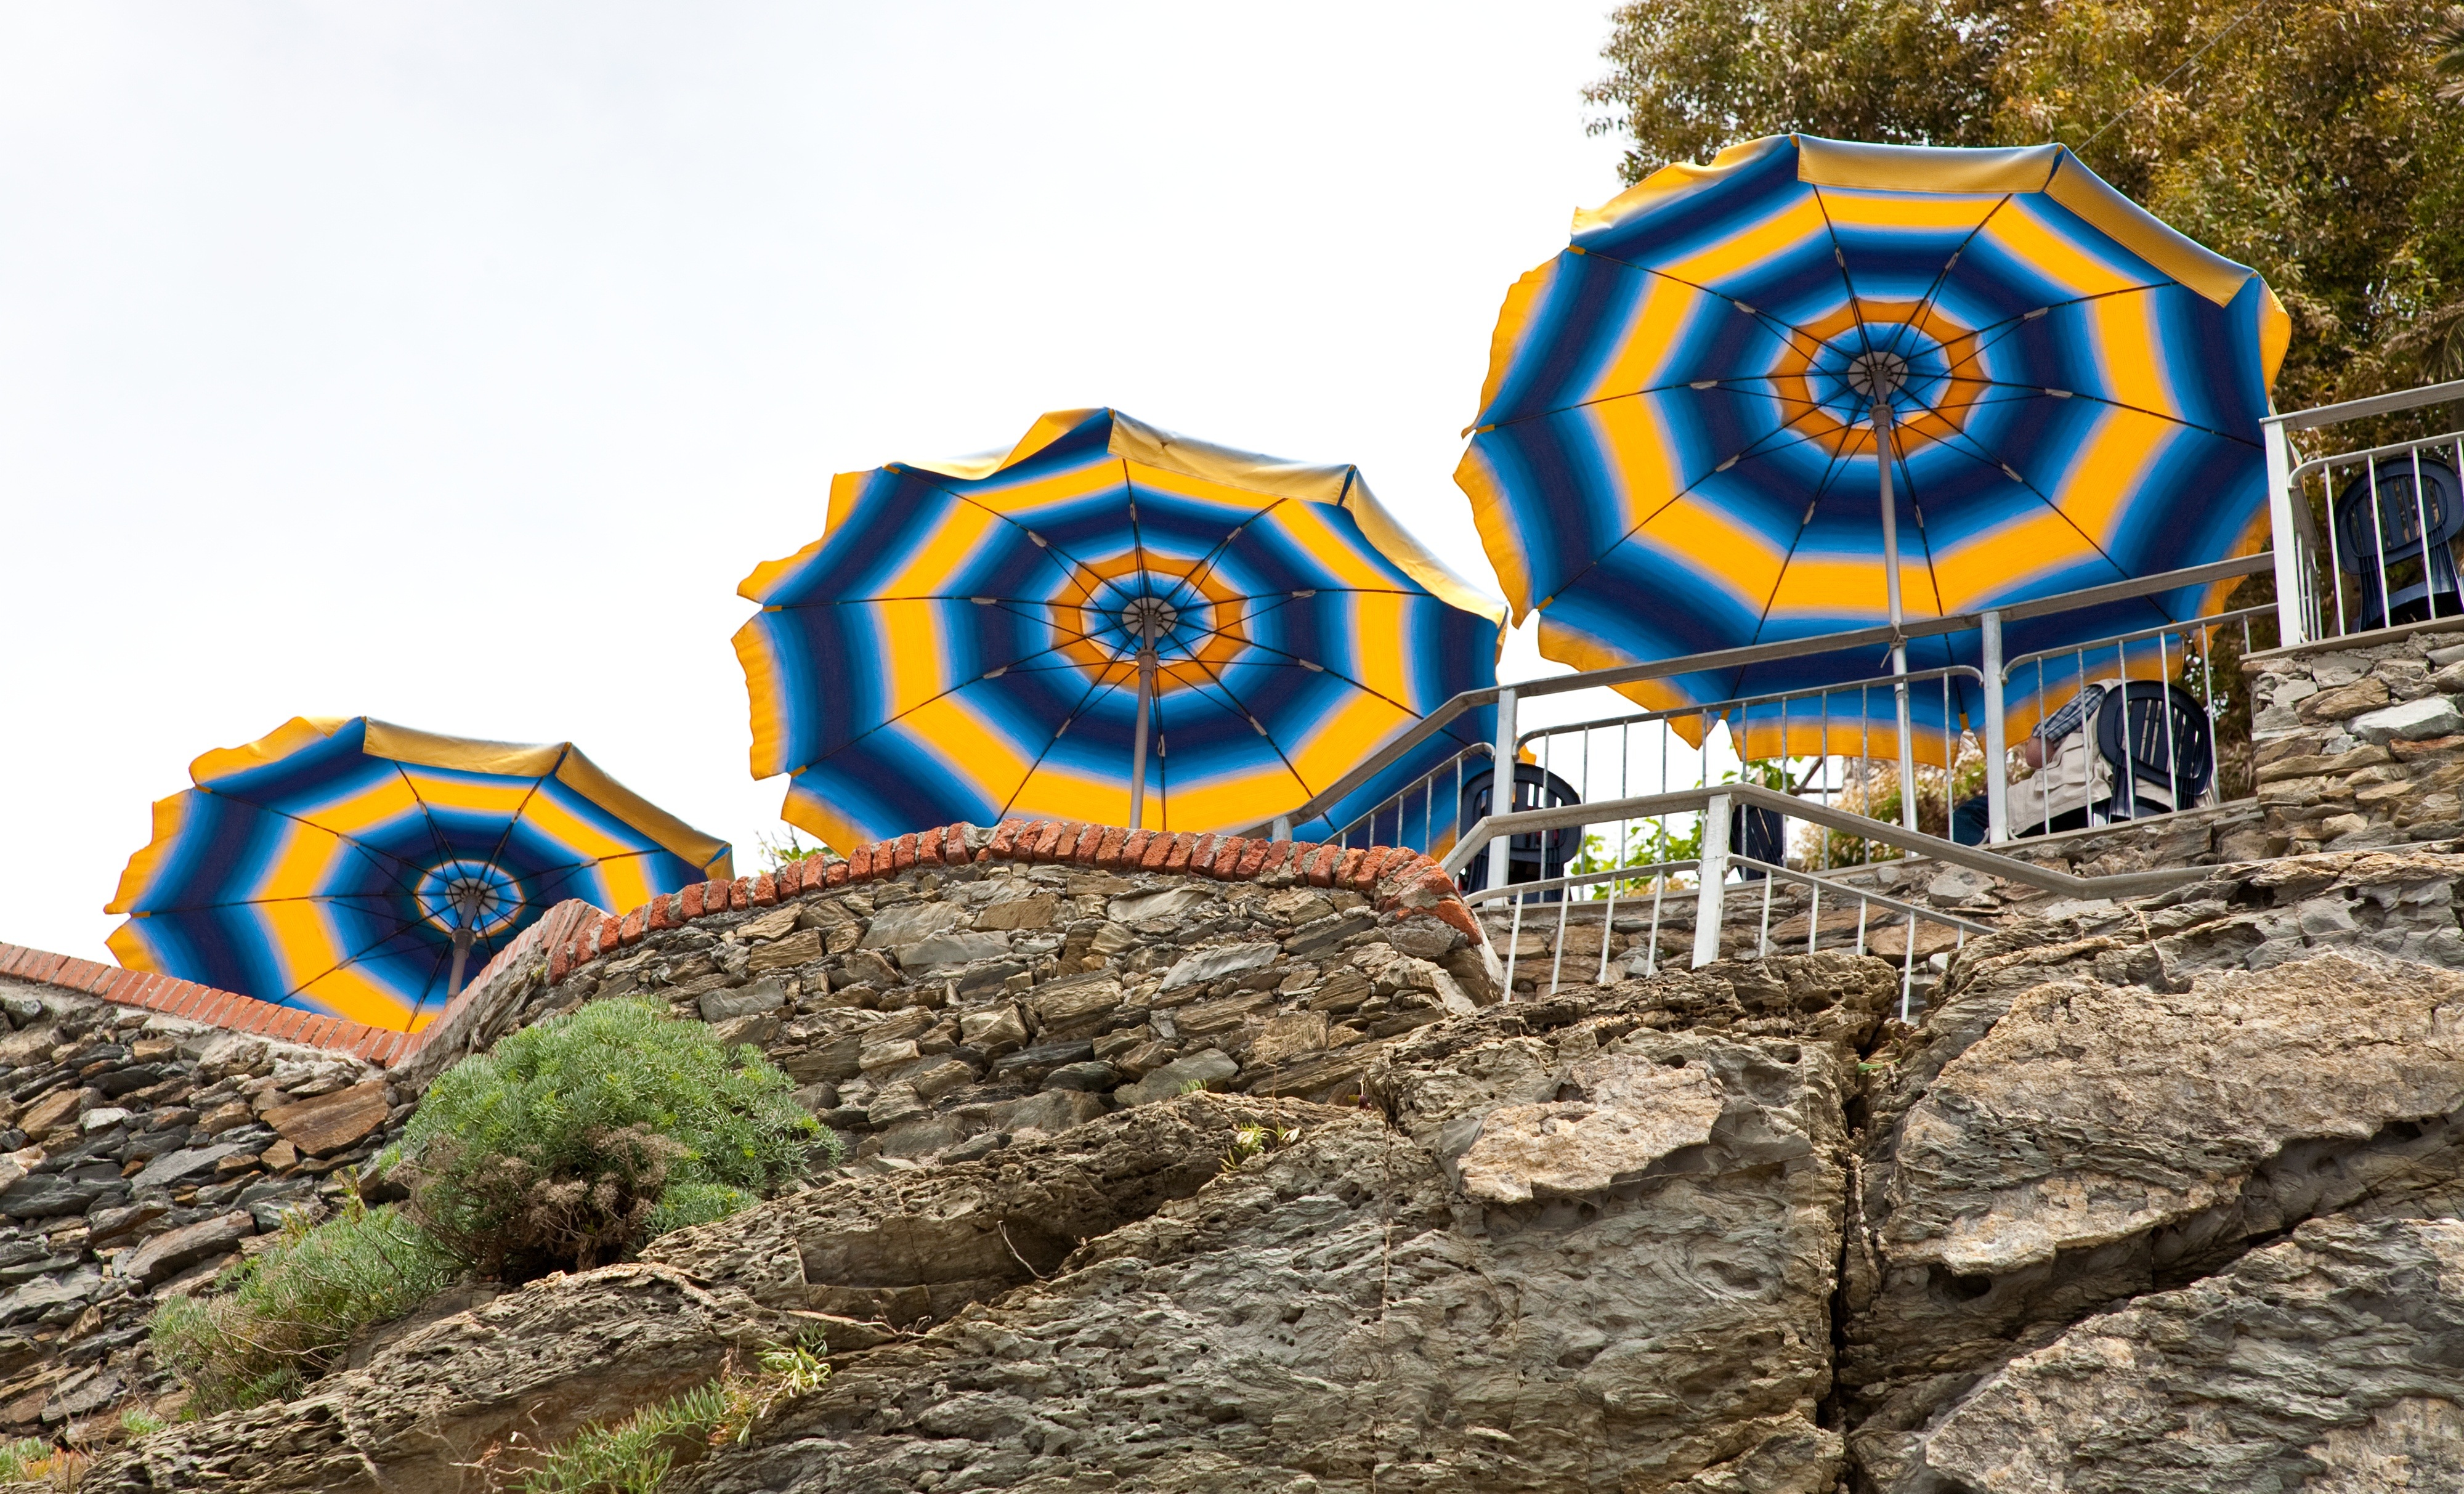
beach, ocean, sky, summer, vacation, recreation, seaside, relax, umbrella, seascape, tourism, relaxation, parasol